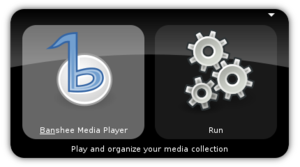
GNOME Do est un lanceur d'applications qui permet de lancer des applications ainsi que de rechercher des fichiers sur son disque dur.